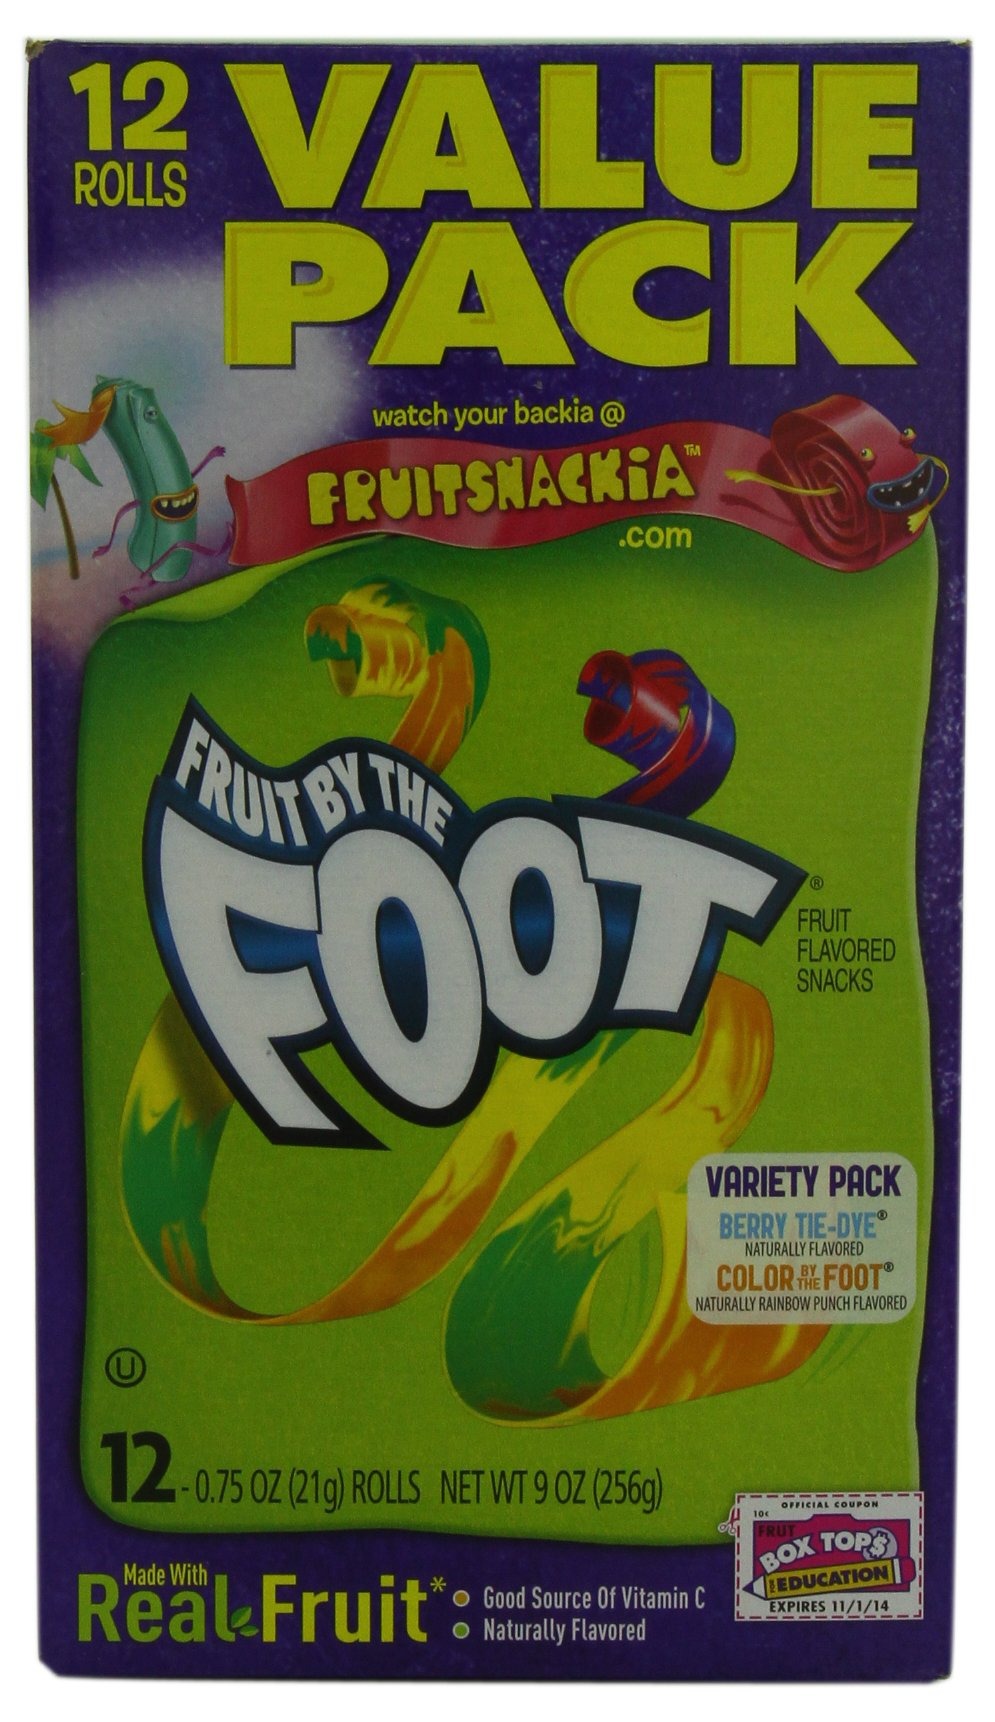
Item Name: Fruit by the Foot, Fruit Snacks, Variety Pack, 9 oz (Pack of 6)
Bullet Point 1: NATURALLY FLAVORED: Fruit-flavored, gummy treats made with no artificial flavors for a delicious gelatin free snack
Bullet Point 2: WHOLESOME: Contains a good source of Vitamin C for a sweet snack you can feel great about
Bullet Point 3: SNACKS FOR KIDS: With foot long rolls of wild flavors and colors, the possibilities for fun are endless
Bullet Point 4: ON-THE-GO SNACK: 80 calories per roll, these individual snacks are the perfect addition to any day out
Bullet Point 5: BOX CONTAINS: Bulk snacks; 6 boxes, 72 total rolls of berry tie-dye and rainbow punch fruit by the foot kids snacks
Value: 54.0
Unit: ounce

Price: 5.78